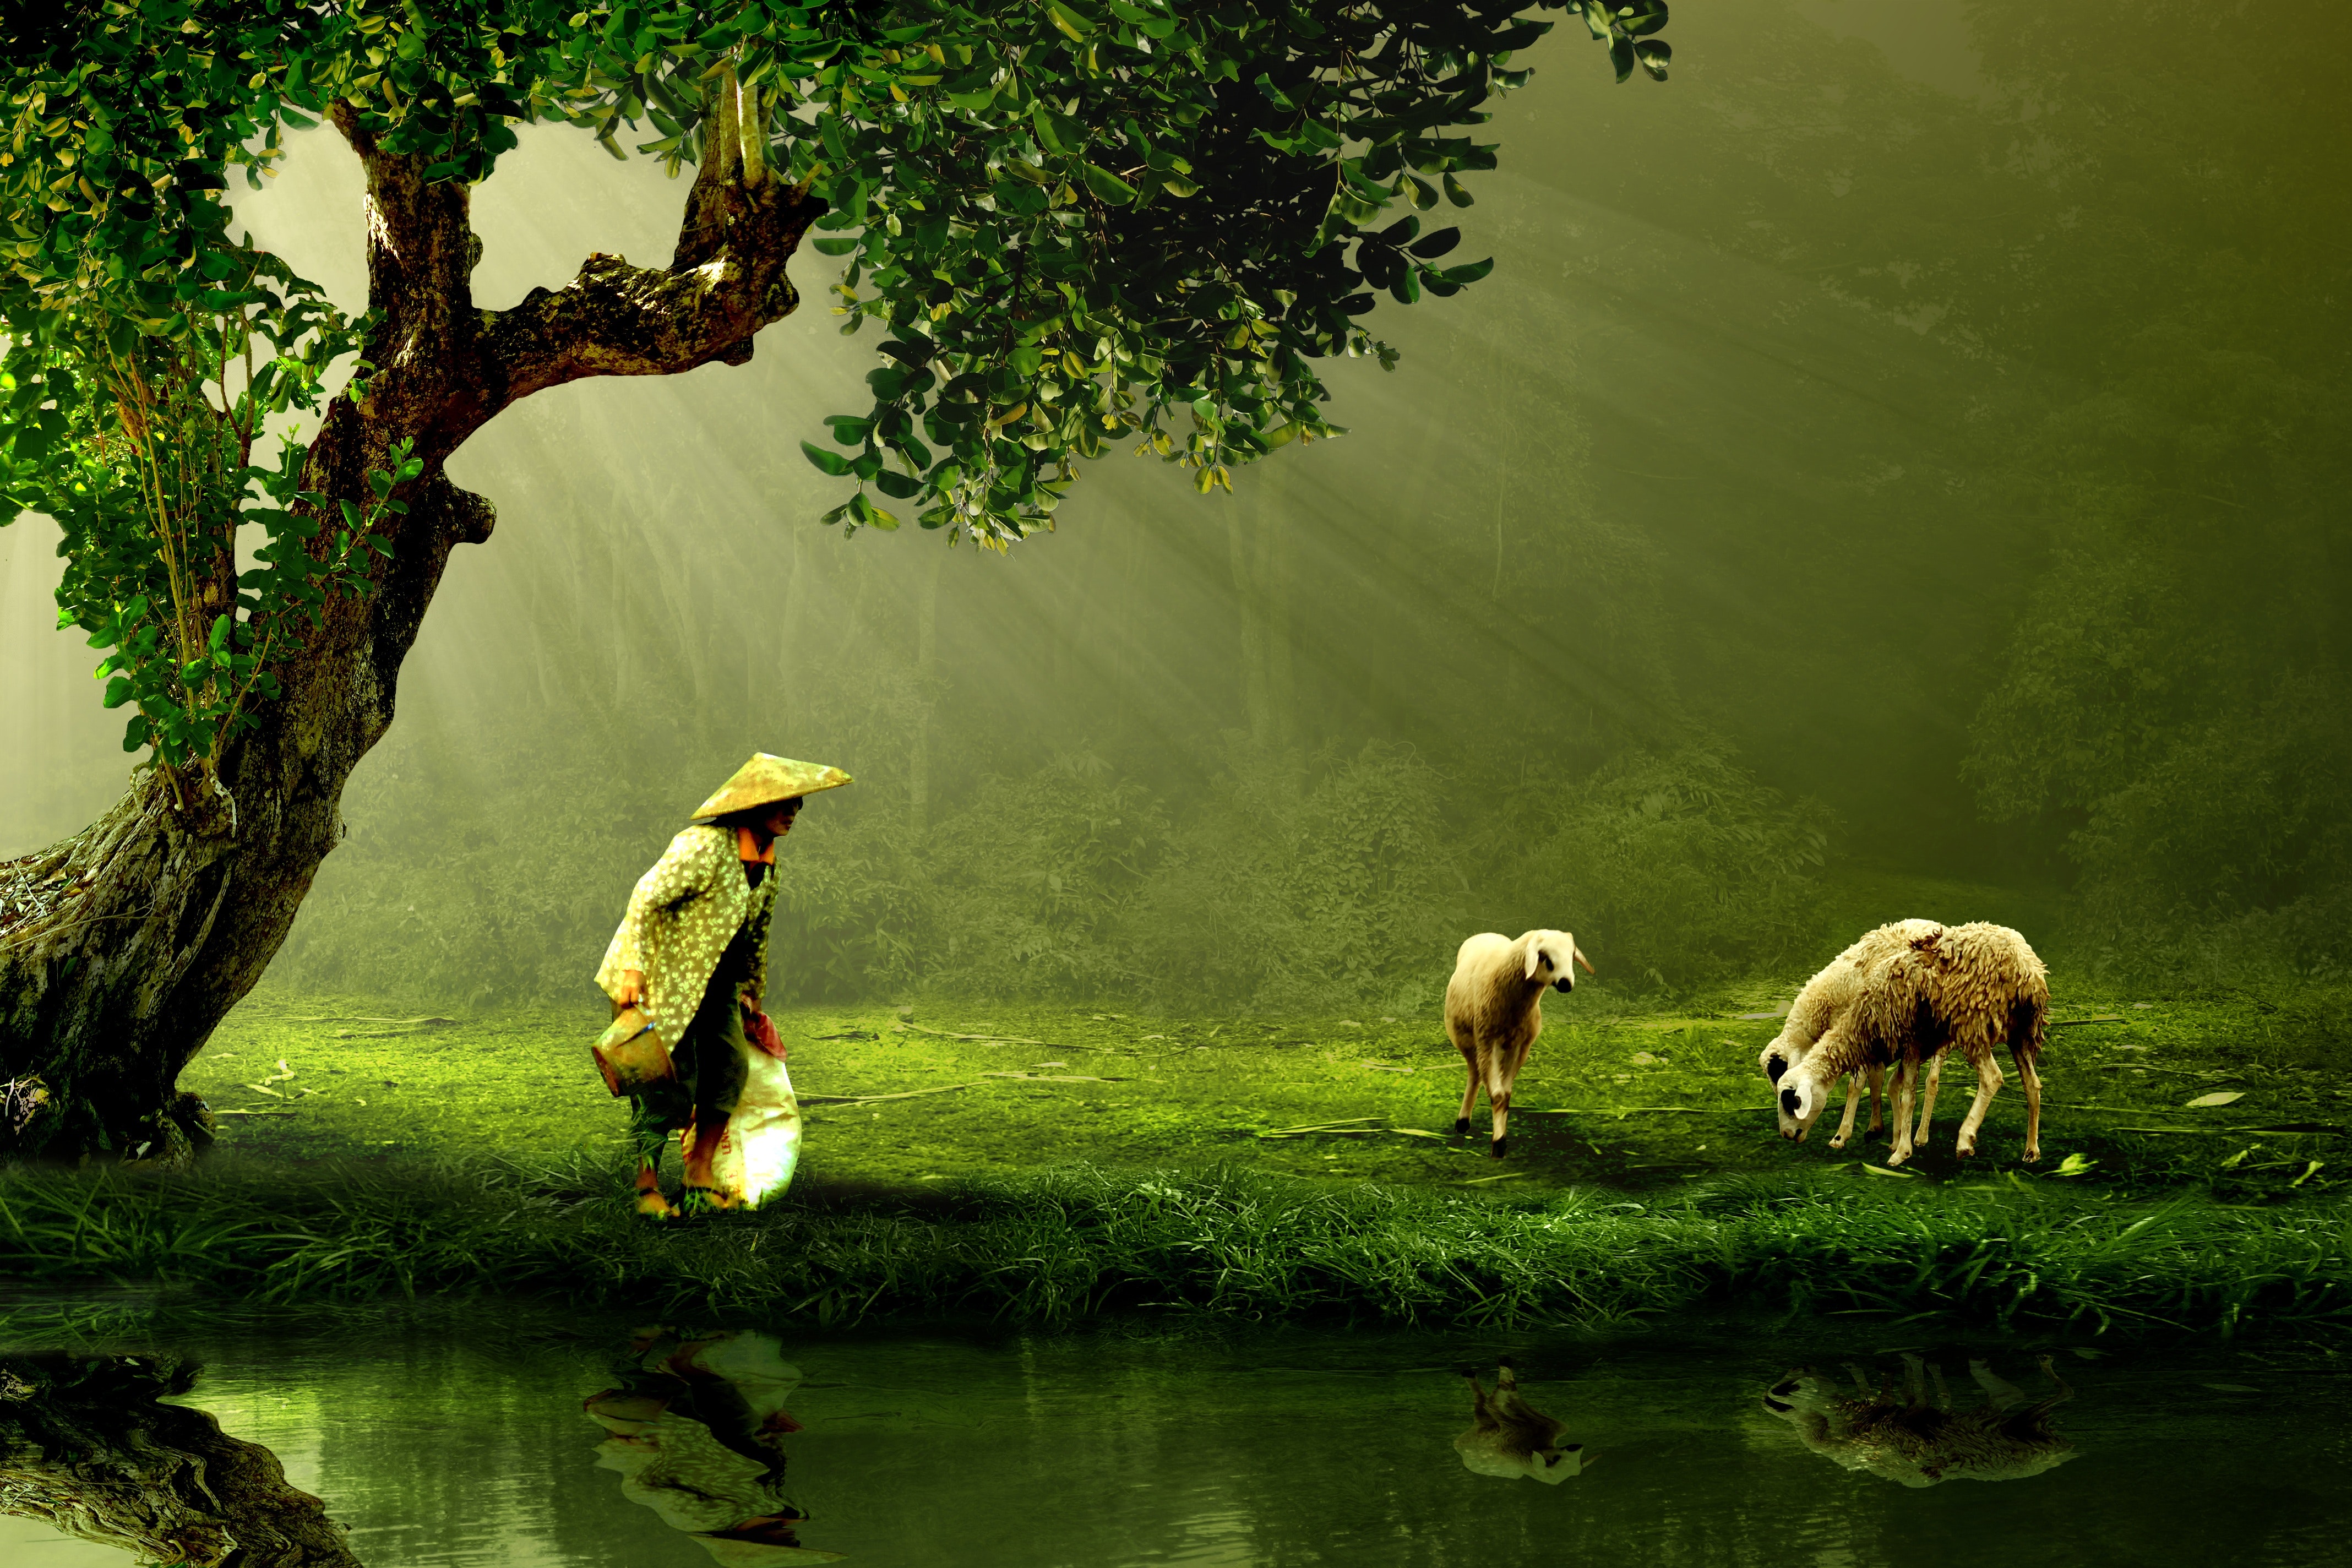
nature, natural landscape, green, grassland, wildlife, grass, adaptation, pasture, organism, landscape, rural area, tree, paddy field, working animal, meadow, bank, reflection, grazing